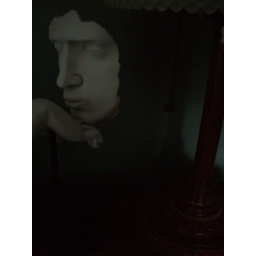
This is a dark image of a statue next to a glass lamp in a dark room.